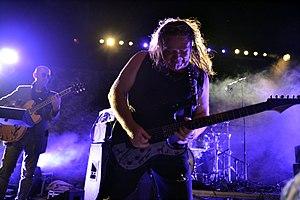
Pat O’May en concert au fort du Dellec, à Plouzané, le 10 juillet 2015.
Sous le ciel de cuivre et d’eau est le dix-huitième album studio de Gilles Servat, paru en 2005 chez Coop Breizh.